Kyle Chandler

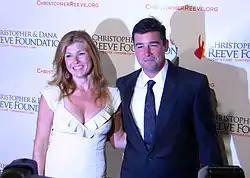
Chandler with his "Friday Night Lights" co-star Connie Britton in December 2008

While working on his Primetime Emmy Award-nominated guest role in "Grey's Anatomy", Chandler met Peter Berg, who was developing a drama series "Friday Night Lights", which followed the lives of a high school football coach, his family, and the players in a small Texas town. The series was inspired by Buzz Bissinger's and the film of the same name. Chandler learned that he had been cast as high school football coach Eric Taylor when he was on Christmas vacation in 2005 with his family.